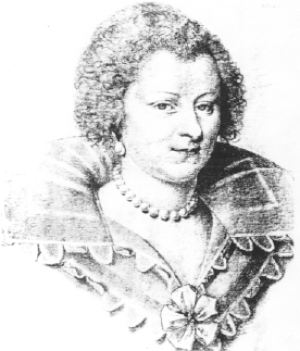
< Article principal : Deuxième maison de Montmorency-Laval